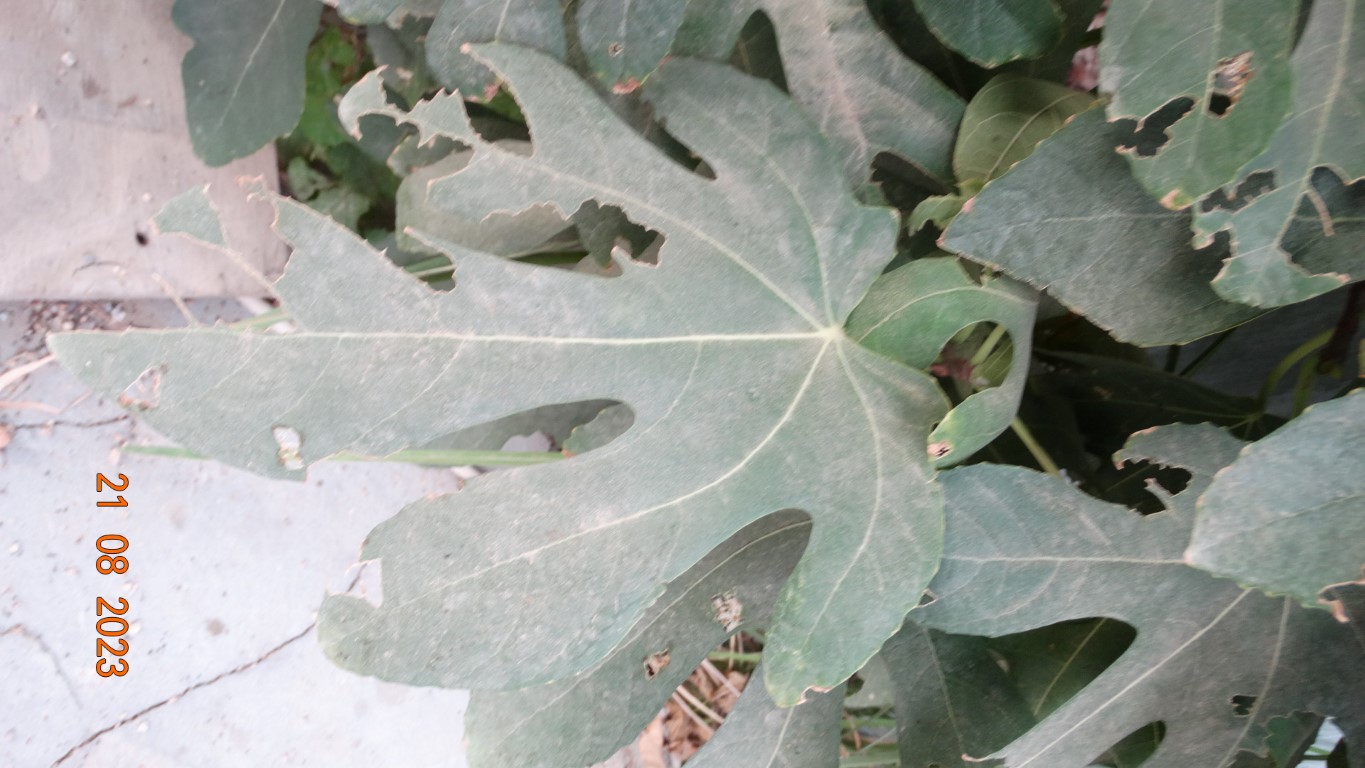
Label: infected